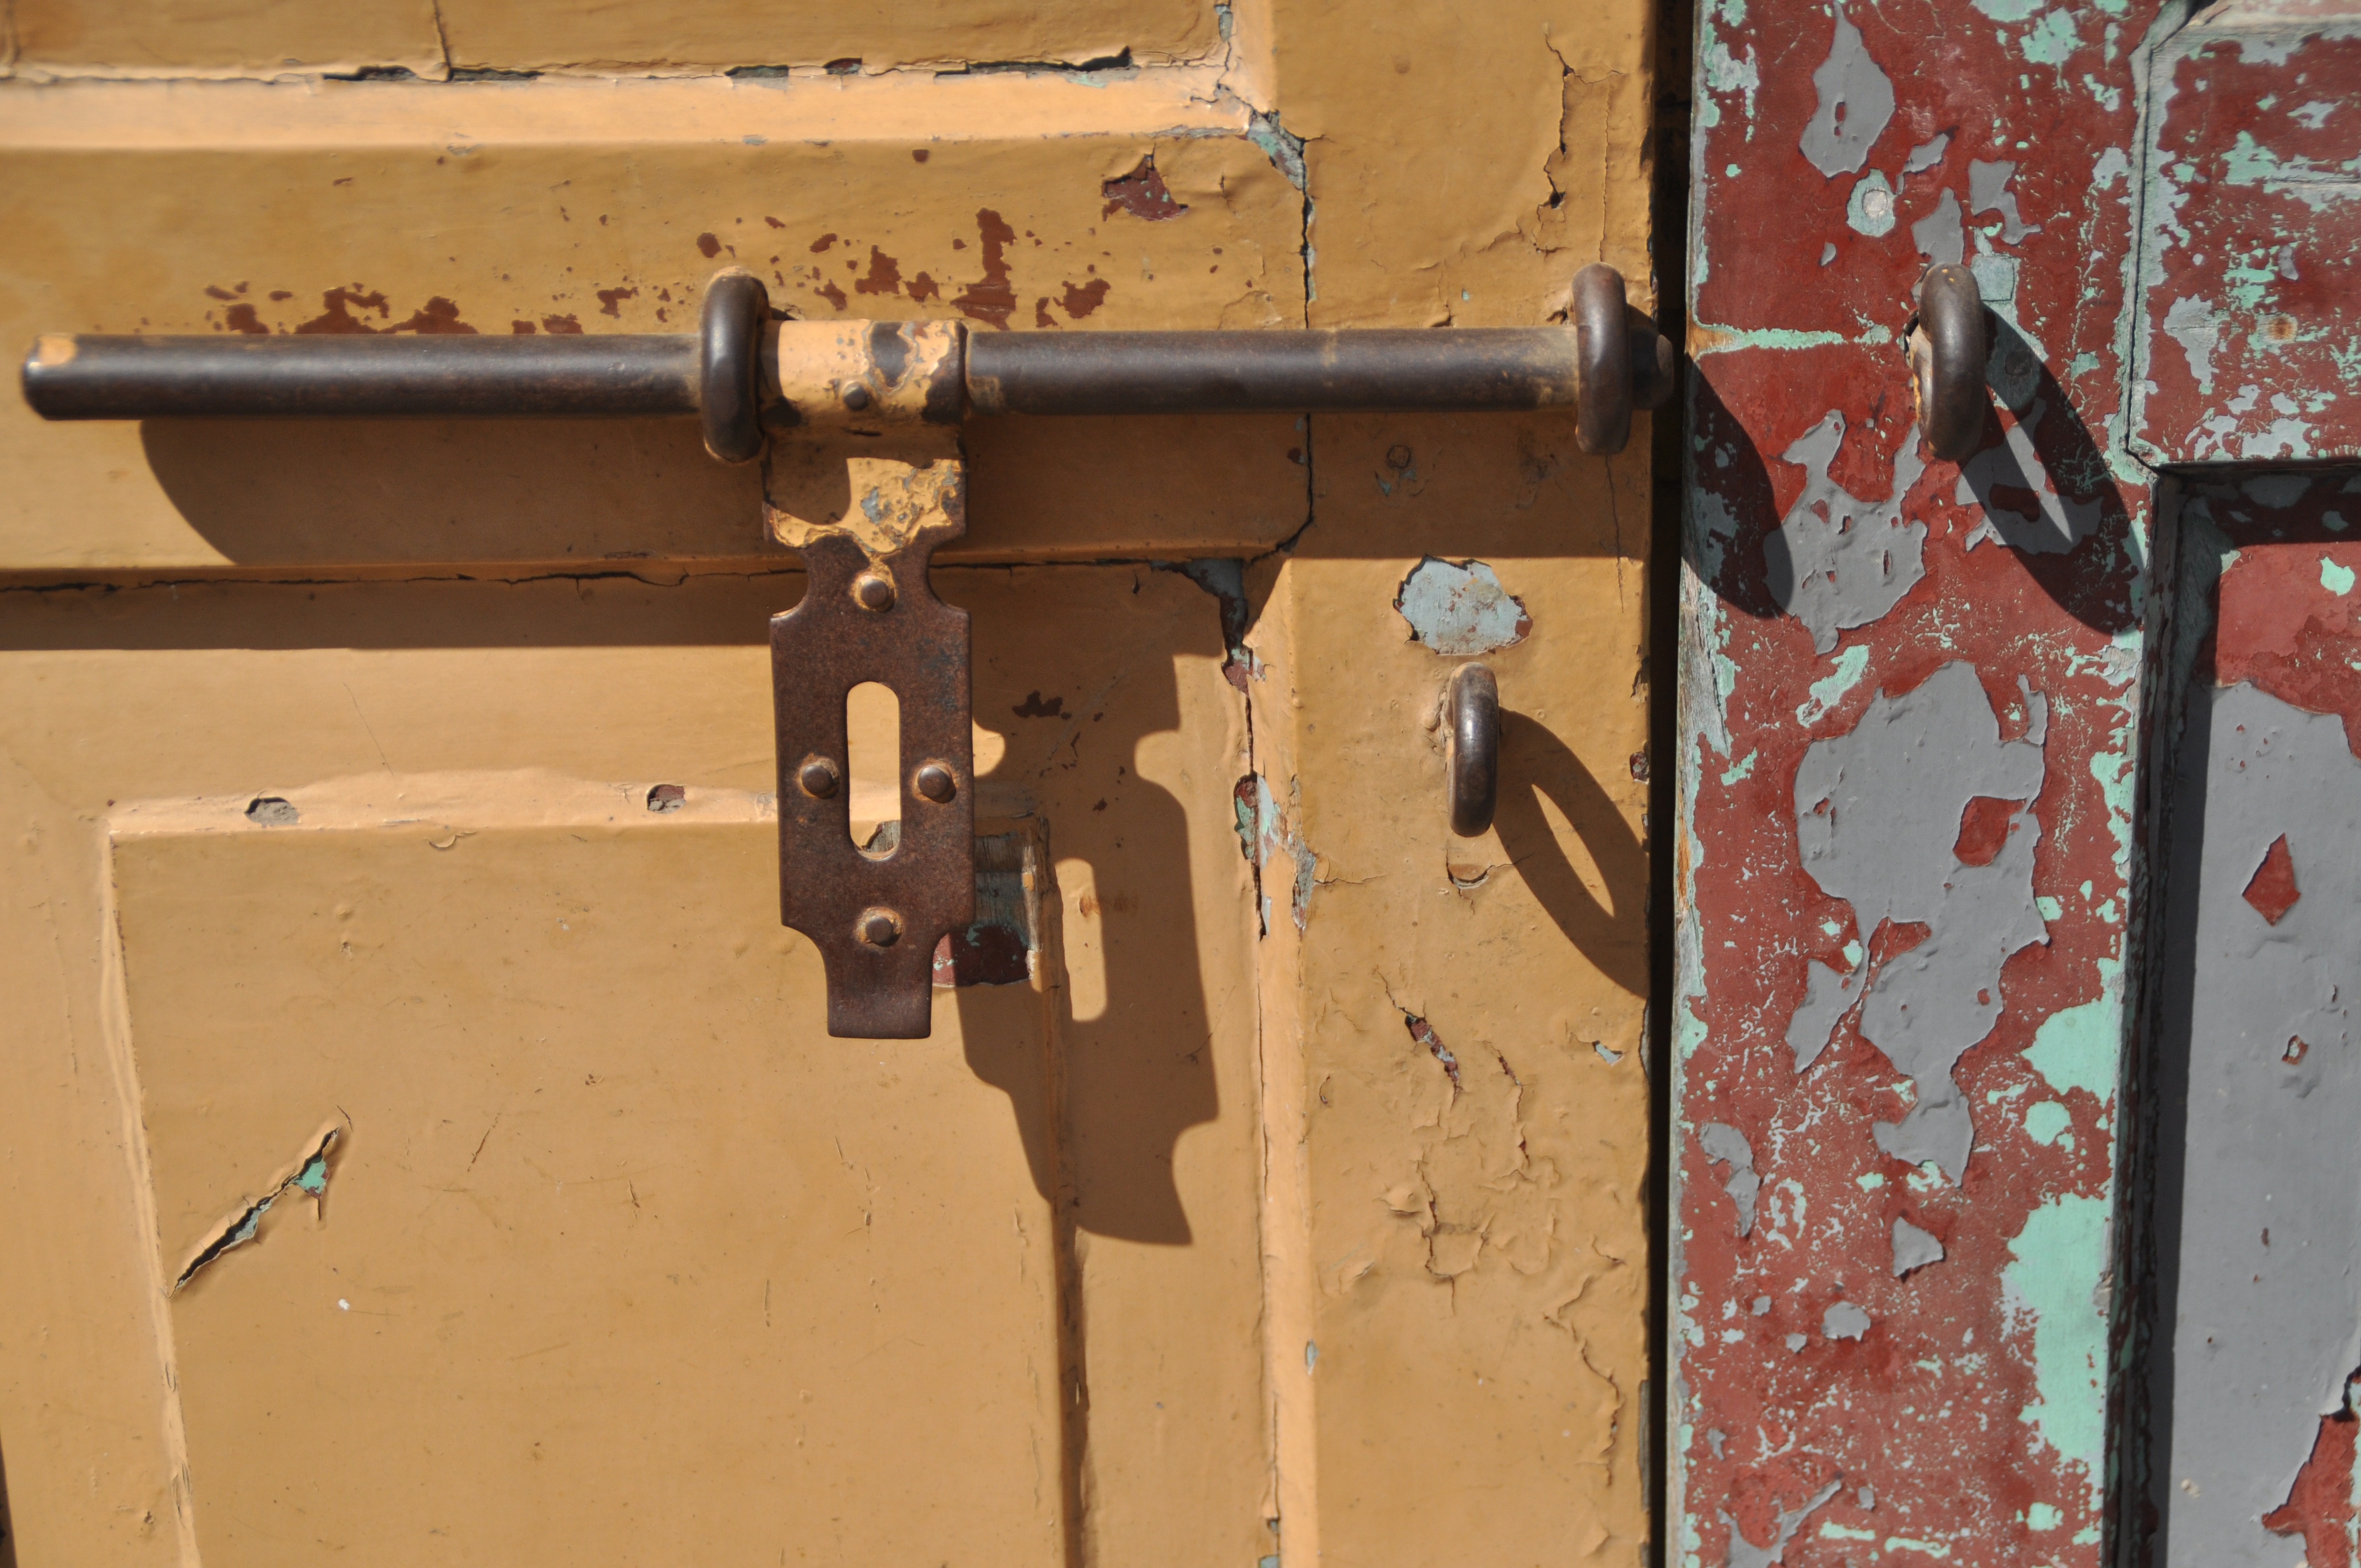
firearm, man made object, gun, wall, weapon, wood